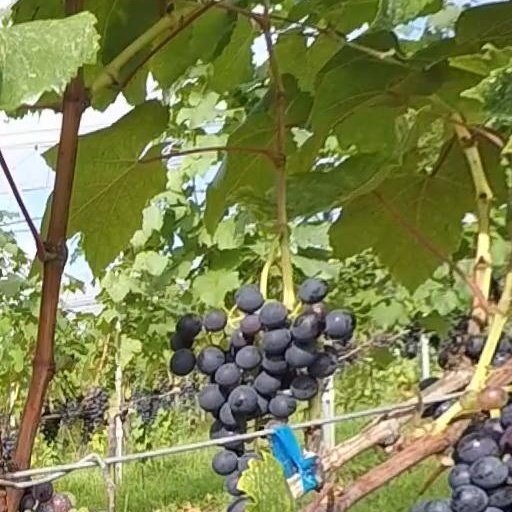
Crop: grape